John Flamsteed

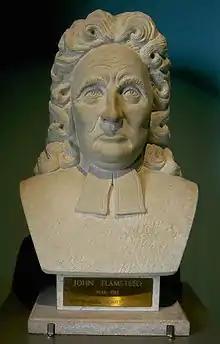
Bust of John Flamsteed in the Museum of the Royal Greenwich Observatory

Flamsteed accurately calculated the solar eclipses of 1666 and 1668. He was responsible for several of the earliest recorded sightings of the planet Uranus, which he mistook for a star and catalogued as '34 Tauri'. The first of these was in December 1690, which remains the earliest known sighting of Uranus by an astronomer.